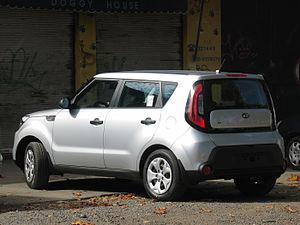
La Kia Soul est un SUV urbain produit par le constructeur automobile coréen Kia.